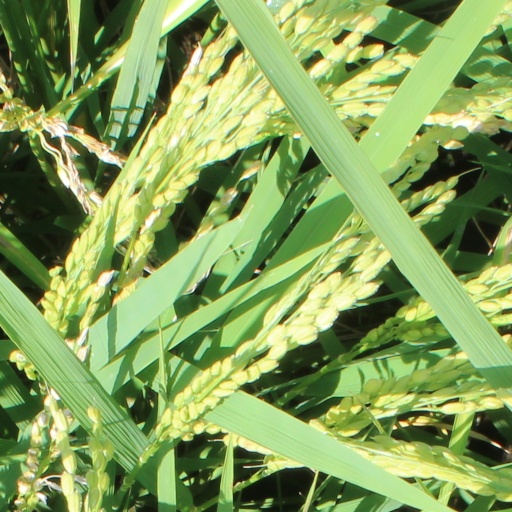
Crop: rice